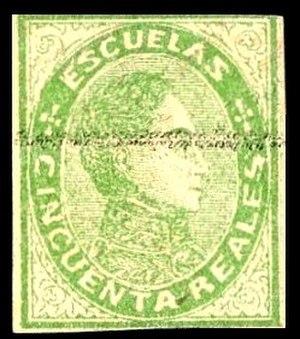
Cette liste recense les personnalités figurant sur les timbres-poste de Venezuela, entre les personnages qui dominent le Venezuela Philatélie est que la plupart de ses personnages sont de l'histoire républicaine qui met en valeur les héros de l'indépendance et où Simon Bolivar a un rôle de premier plan, de cette façon est pampers commune observer comme Francisco de Miranda, Antonio José de Sucre et Rafael Urdaneta. Les autres caractères qui sont communs sont des personnages de renommée mondiale telles que le cas de Jean-Paul II, ou de multiples appels de la Vierge Marie.